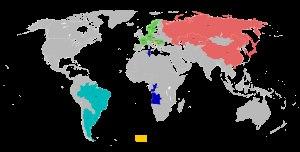
Le championnat du monde junior féminin de handball 2014 est la 19ᵉ édition du tournoi. Il se déroule en Croatie du 28 juin au 13 juillet 2014.